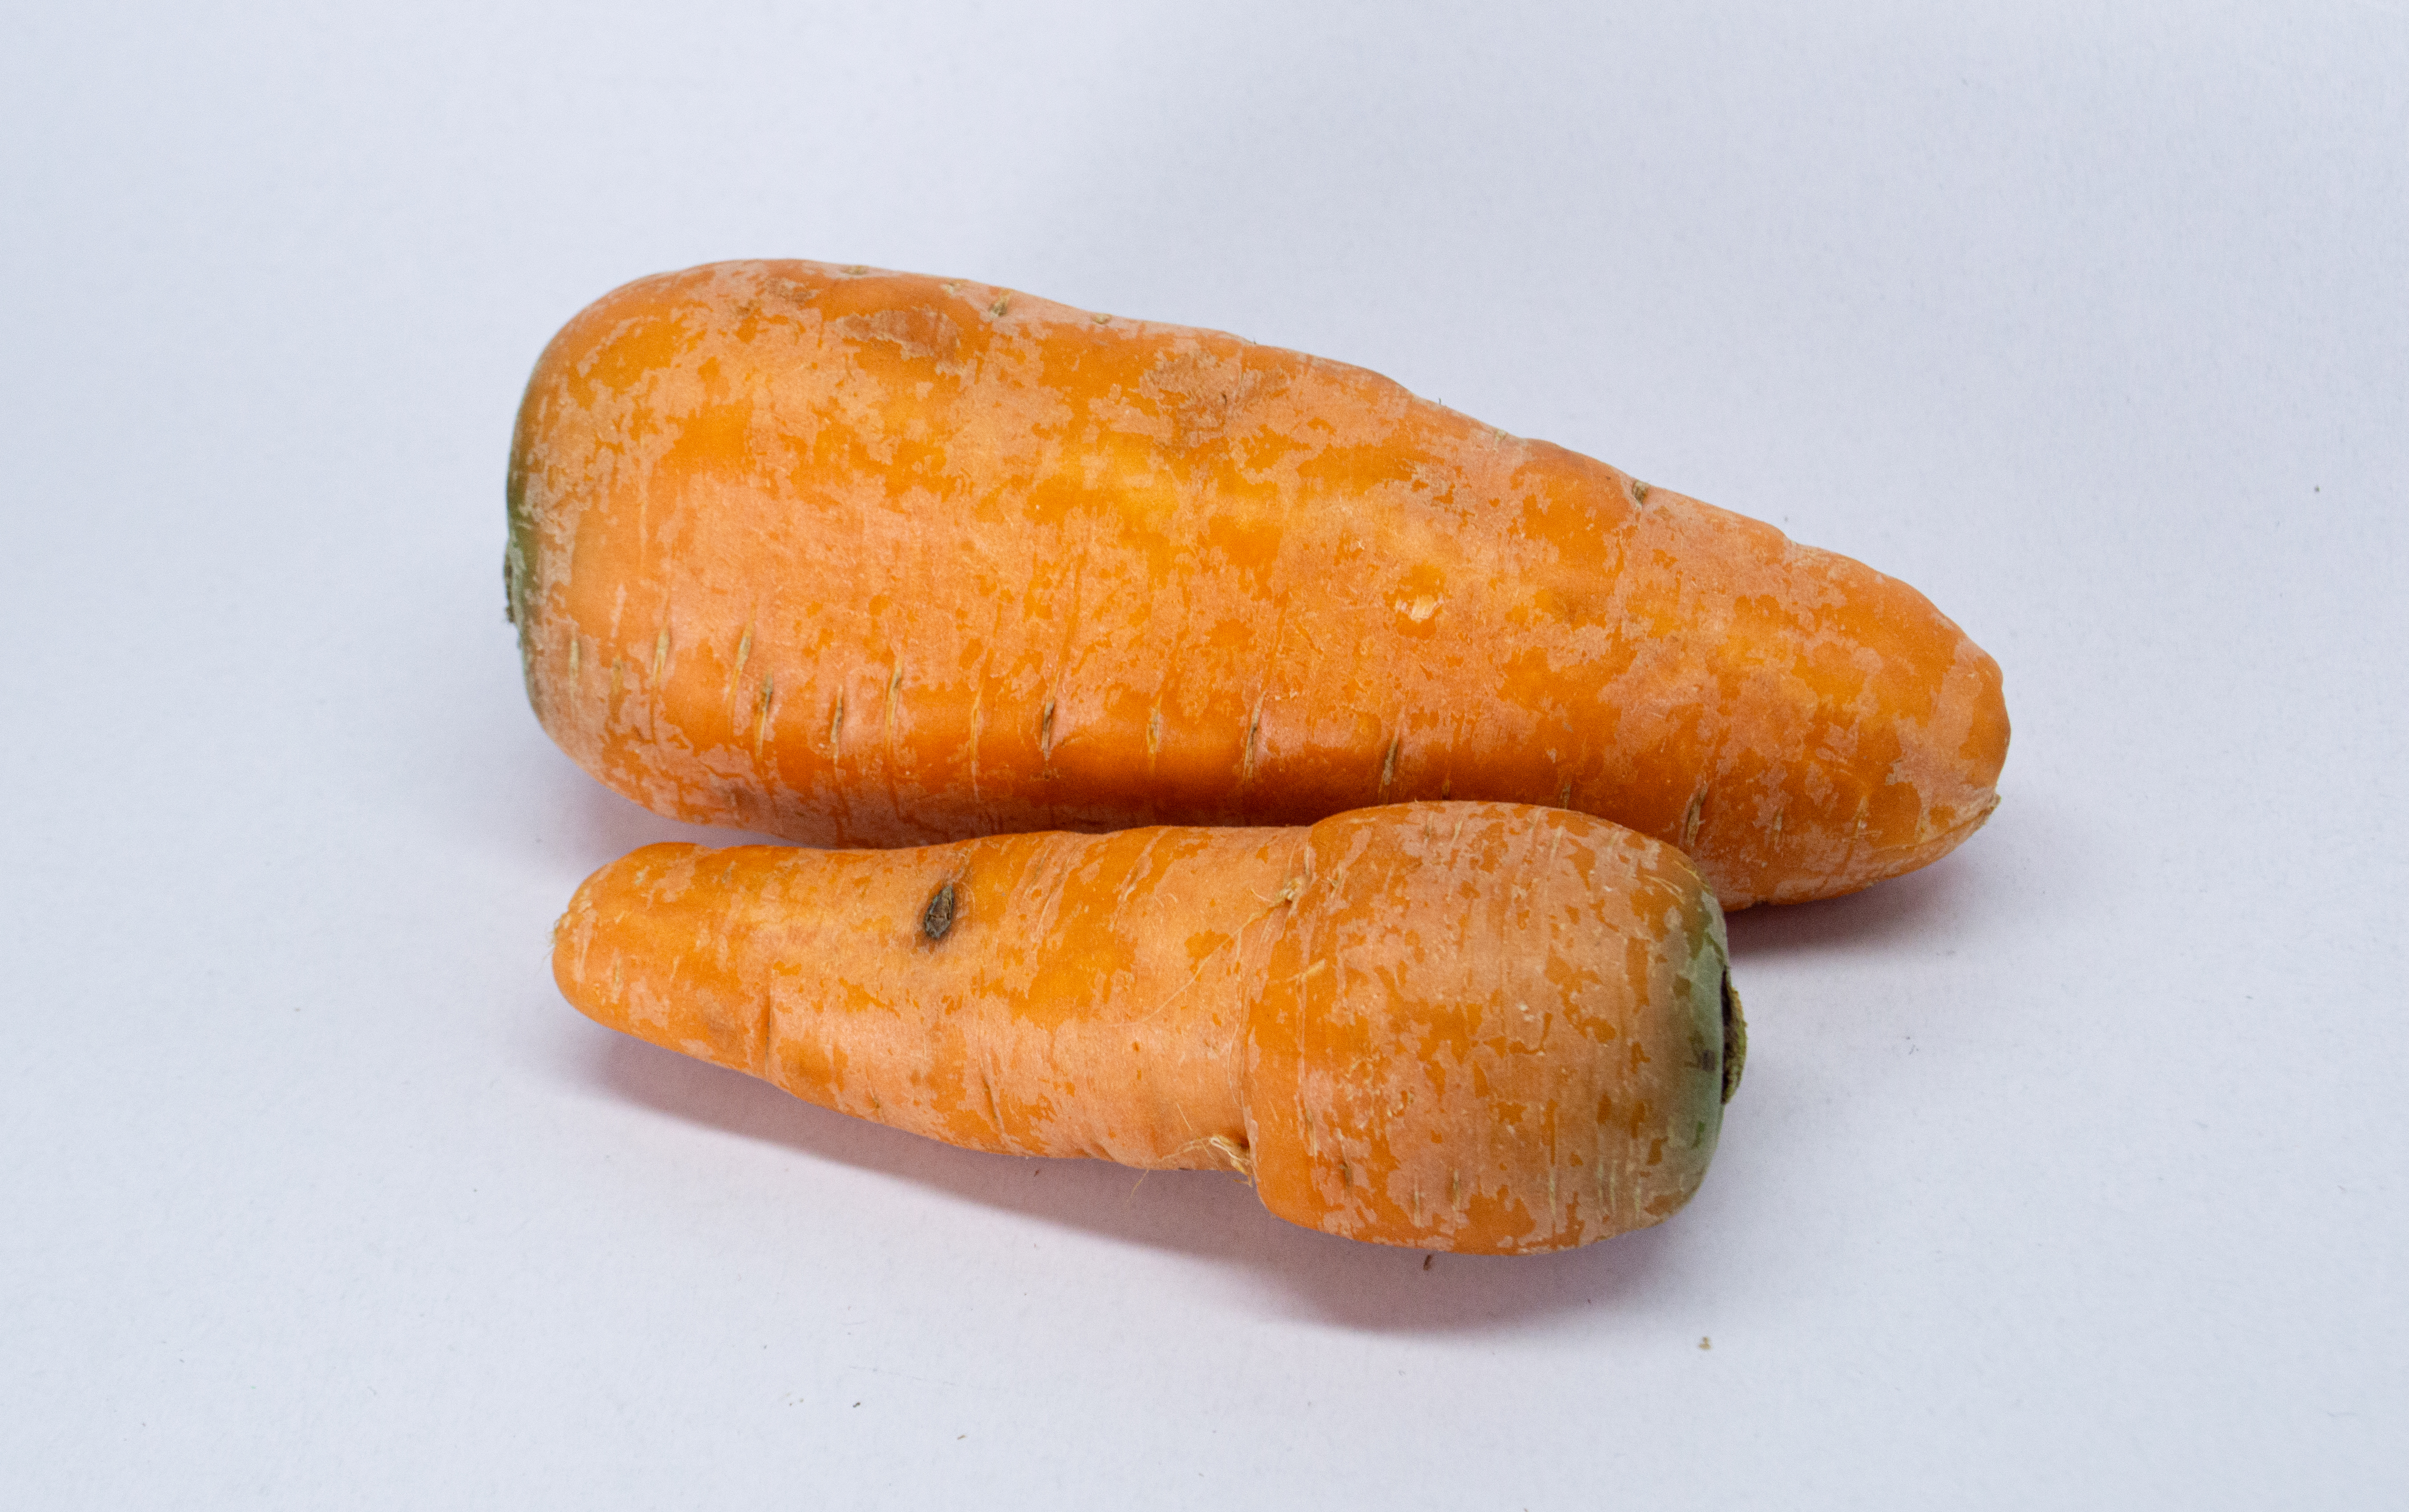
carrot, vegetable, fresh, isolated, food, agriculture, antioxidant, clipping, closeup, cookery, crop, crunchy, diet, eat, edible, farming, fruit, full, group, harvest, root, plant, leaf, salad, organic, small, ingredient, studio shot, purity, photography, healthy eating, body care, choice, background, wooden, vegetarian, healthy, green, orange, farm, freshness, harvesting, farmer, homegrown produce, agricultural field, growth, cultivated, holding, hand, gardening, cut out, white color, raw food, no people, simplicity, color image, green color, copy space, freshly, view, beautiful, copy, space, path, spiritual, love, romantic, god, road, produce, tuber, root vegetables, natural foods, wild carrot, baby carrot, Arracacia xanthorrhiza, superfood, Umbellifers, staple food